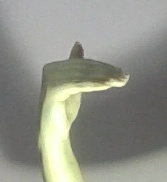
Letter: khaa